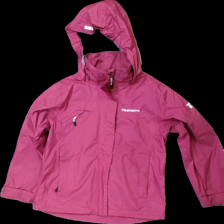
View: front
Type: Rain jacket
Category: Children
Brand: Not in the list
Brand text on label: true north
Colors: Pink, White
Material: 100% polyester
Pattern: Logo print
Cut: Regular
Size: 122
Season: All
Stains: Major
Damage: fläckar
Damage location: bottom center
Damage 2: fläckar
Damage 2 location: top center
Damage 3: fläckar arm
Damage 3 location: bottom right
Price range: <50
Recommended usage: Export
Description: rosa regnjacka med logga på, fläckar över hela